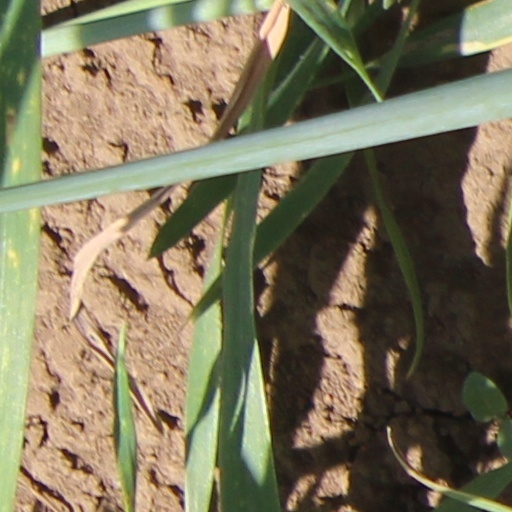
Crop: wheat